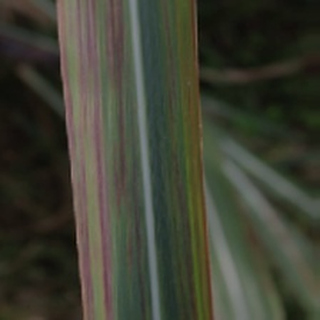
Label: sugarcane_bacterial_blight